Thomas Chimes

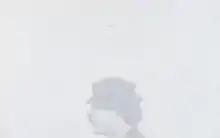
Thomas Chimes "Faustroll/Fire" 1988, oil on canvas, 34 x 54 inches

Thomas James Chimes was born to Greek immigrant parents in Philadelphia in 1921. In 1939 he became enrolled in the Pennsylvania Academy of Fine Arts. His studies were interrupted by the US involvement in World War 2, in which he joined the US Air Force. After World War 2, Thomas began studying again, in New York: philosophy at Columbia University and painting and sculpture at Art Students League. While there he painted several portraits that fell in line with the New York trends of the time. However, he decided to move back to Philadelphia in 1953 and became a fellow of the National Endowment of the Arts and established his studio there. In Philadelphia, he would develop his own, more personal style.